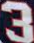
Number: 3